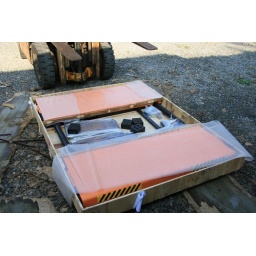
Unpacking : lift, blocks and mobile kit & lever in wooden box